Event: Ecuador Earthquake
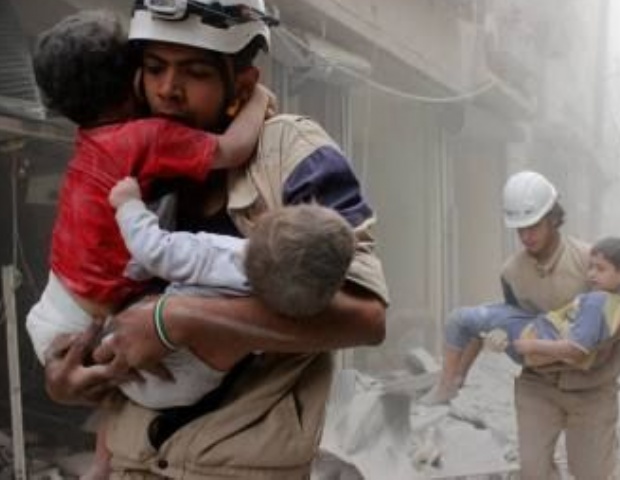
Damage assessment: damage